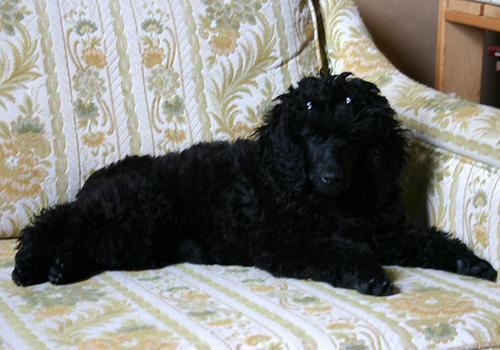
miniature_poodle